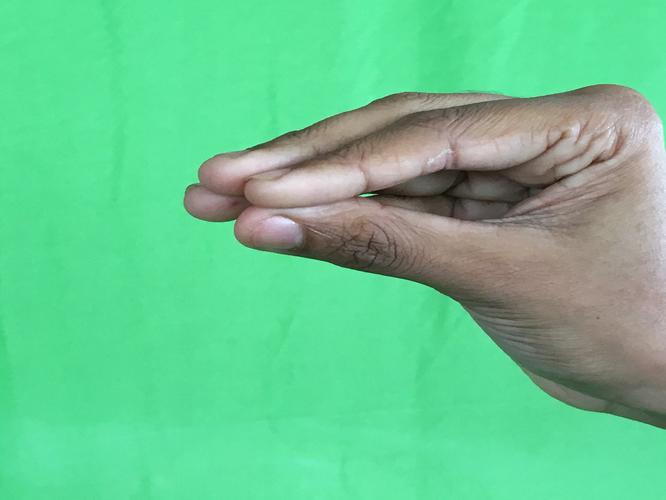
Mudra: Mukulam
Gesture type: single_hand